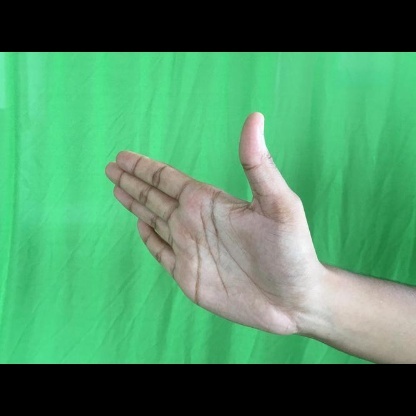
Mudra: Ardhachandran